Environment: real
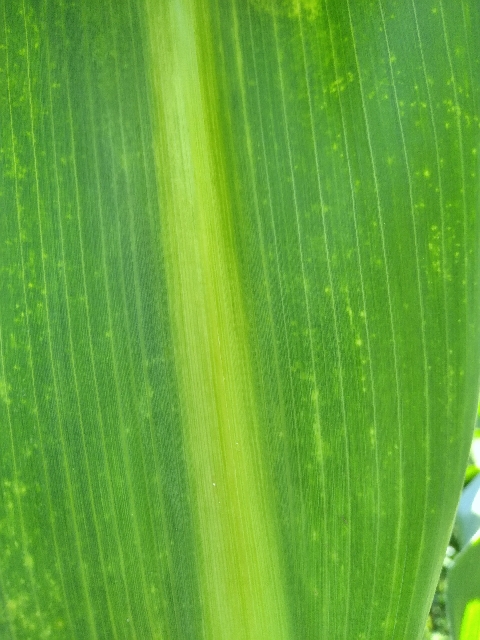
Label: lethal_necrosis